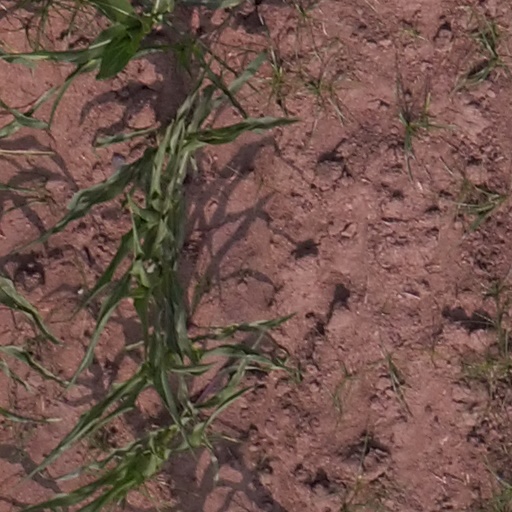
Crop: maize; corn